The Mystery of a Hansom Cab

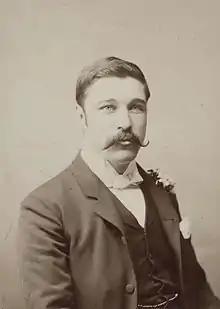
Fergus Hume c. 1882

Originally from Britain, Fergusson Wright Hume worked as a barrister's clerk in Melbourne, Australia, at the time of the book's first publication. He went on to become a prolific author, and wrote more than 130 novels in fiction subjects including adventure and science fiction.